University of Queensland

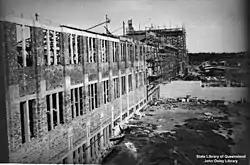
Construction of the Forgan Smith Building began in 1938.

The development of the university was delayed by World War I, but after the first world war the university enrolments for education and research took flight as demand for higher education increased in Australia. Thus, in the early 1920s the growing university had to look for a more spacious campus as its original site in George Street, Brisbane, had limited room for expansion. In 1927, James O'Neil Mayne and his sister, Mary, provided a grant of approximately £50,000 to the Brisbane City Council to acquire of land in St Lucia and provided it to the University of Queensland as its permanent home. In the same year, the pitch drop experiment was started by Thomas Parnell. The experiment has been described as the world's oldest and continues to this day. Lack of finance delayed development of the St Lucia campus. Hence, the construction of the university's first building in St Lucia only began in 1938. It was later named the Forgan Smith Building, after the premier of the day and it was completed in 1939. During World War II, the Forgan Smith Building was used as a military base and it served first as advanced headquarters for the Allied Land Forces in the South West Pacific.